James P. Ulm

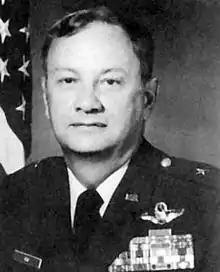

James Paul Ulm is a retired brigadier general in the United States Air Force.